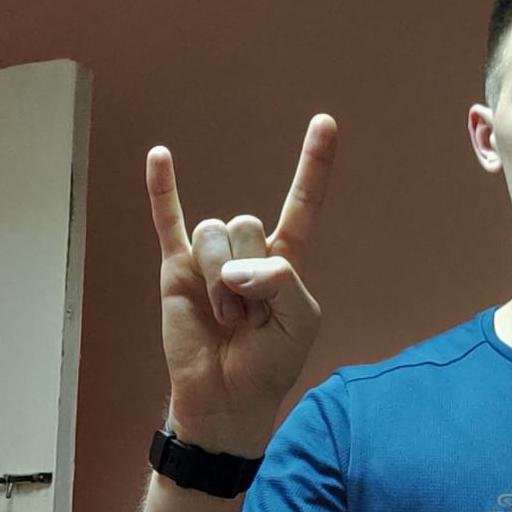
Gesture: rock